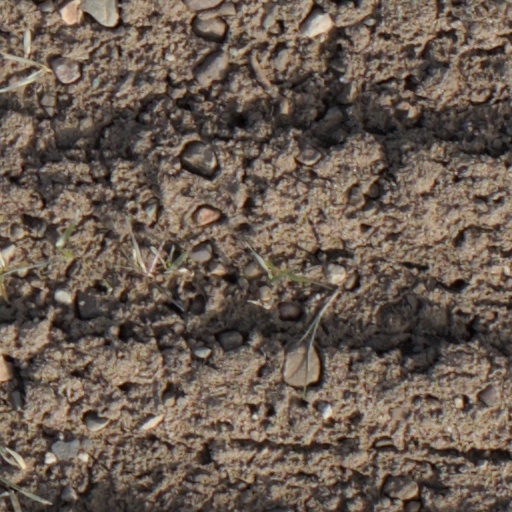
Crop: wheat